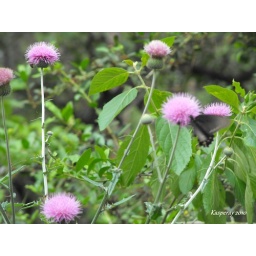
Pictures by kasperay butterfly flower (20)